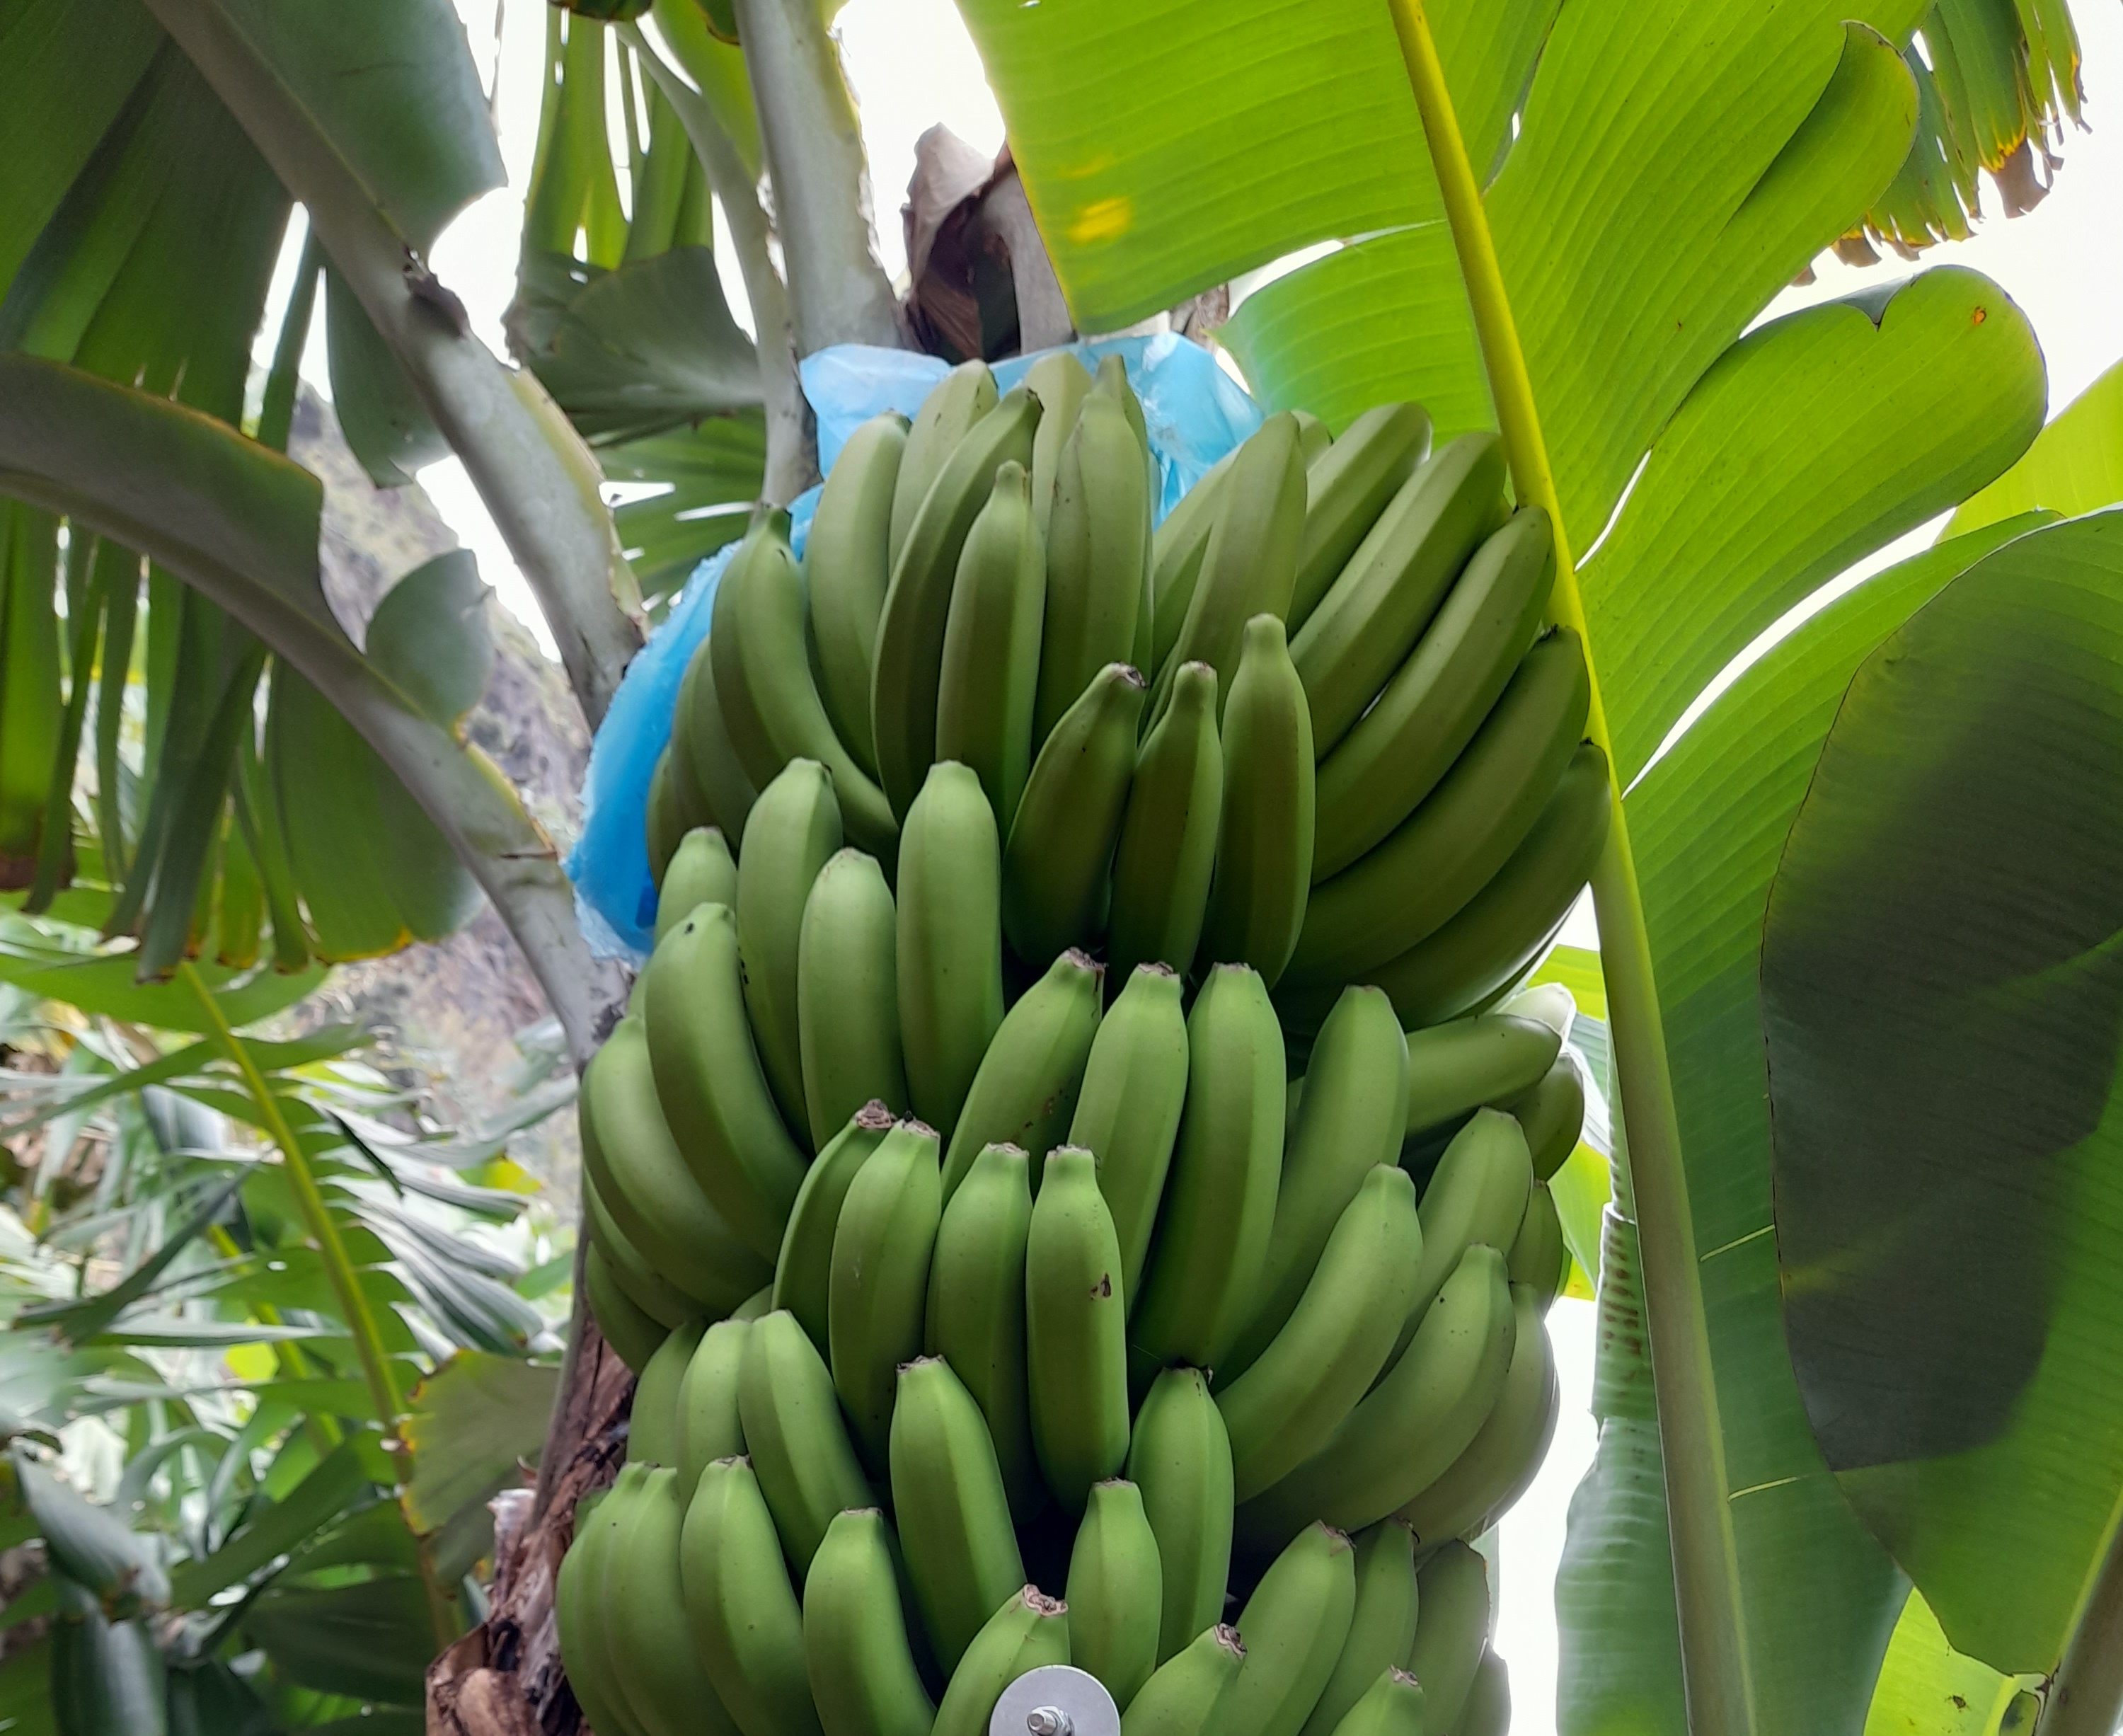
Label: Cut